E. W. Montgomery Cotton Warehouse

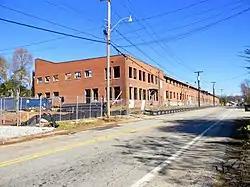

E. W. Montgomery Cotton Warehouse, also known as the Greenville Bonded Cotton Warehouse and now the Elements West Apartments, is a historic cotton warehouse located in Greenville, South Carolina. The original section was built about 1928. Following the property's purchase in 1933 by Edmund Warren Montgomery, a significant cotton merchant and broker in upstate South Carolina from the early-to-mid-20th century, three additions were completed. The two-story, brick building measures 553 feet long and 60 feet deep, and has 68,000 square feet in seven bays.